Chrysler Valiant Charger

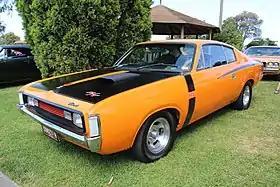
Chrysler VH Valiant Charger R/T

The Chrysler Valiant Charger was a two-door hardtop coupe introduced by Chrysler Australia in 1971. It was a short wheelbase version of the concurrent Australian Chrysler Valiant sedan. Introduced within the VH Valiant series, it continued as a variant through the subsequent VJ, VK and CL series, until production ceased in 1978. It was marketed and badged as the Valiant Charger in the VH and VJ series and as the Chrysler Charger in the later VK and CL series.